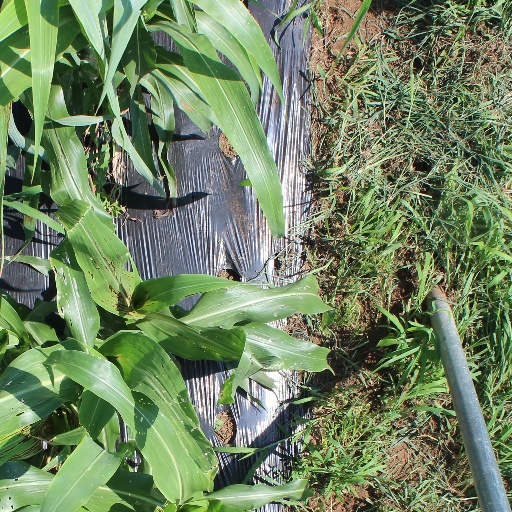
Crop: sorghum